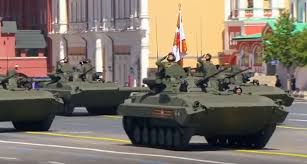
Label: BMP-2